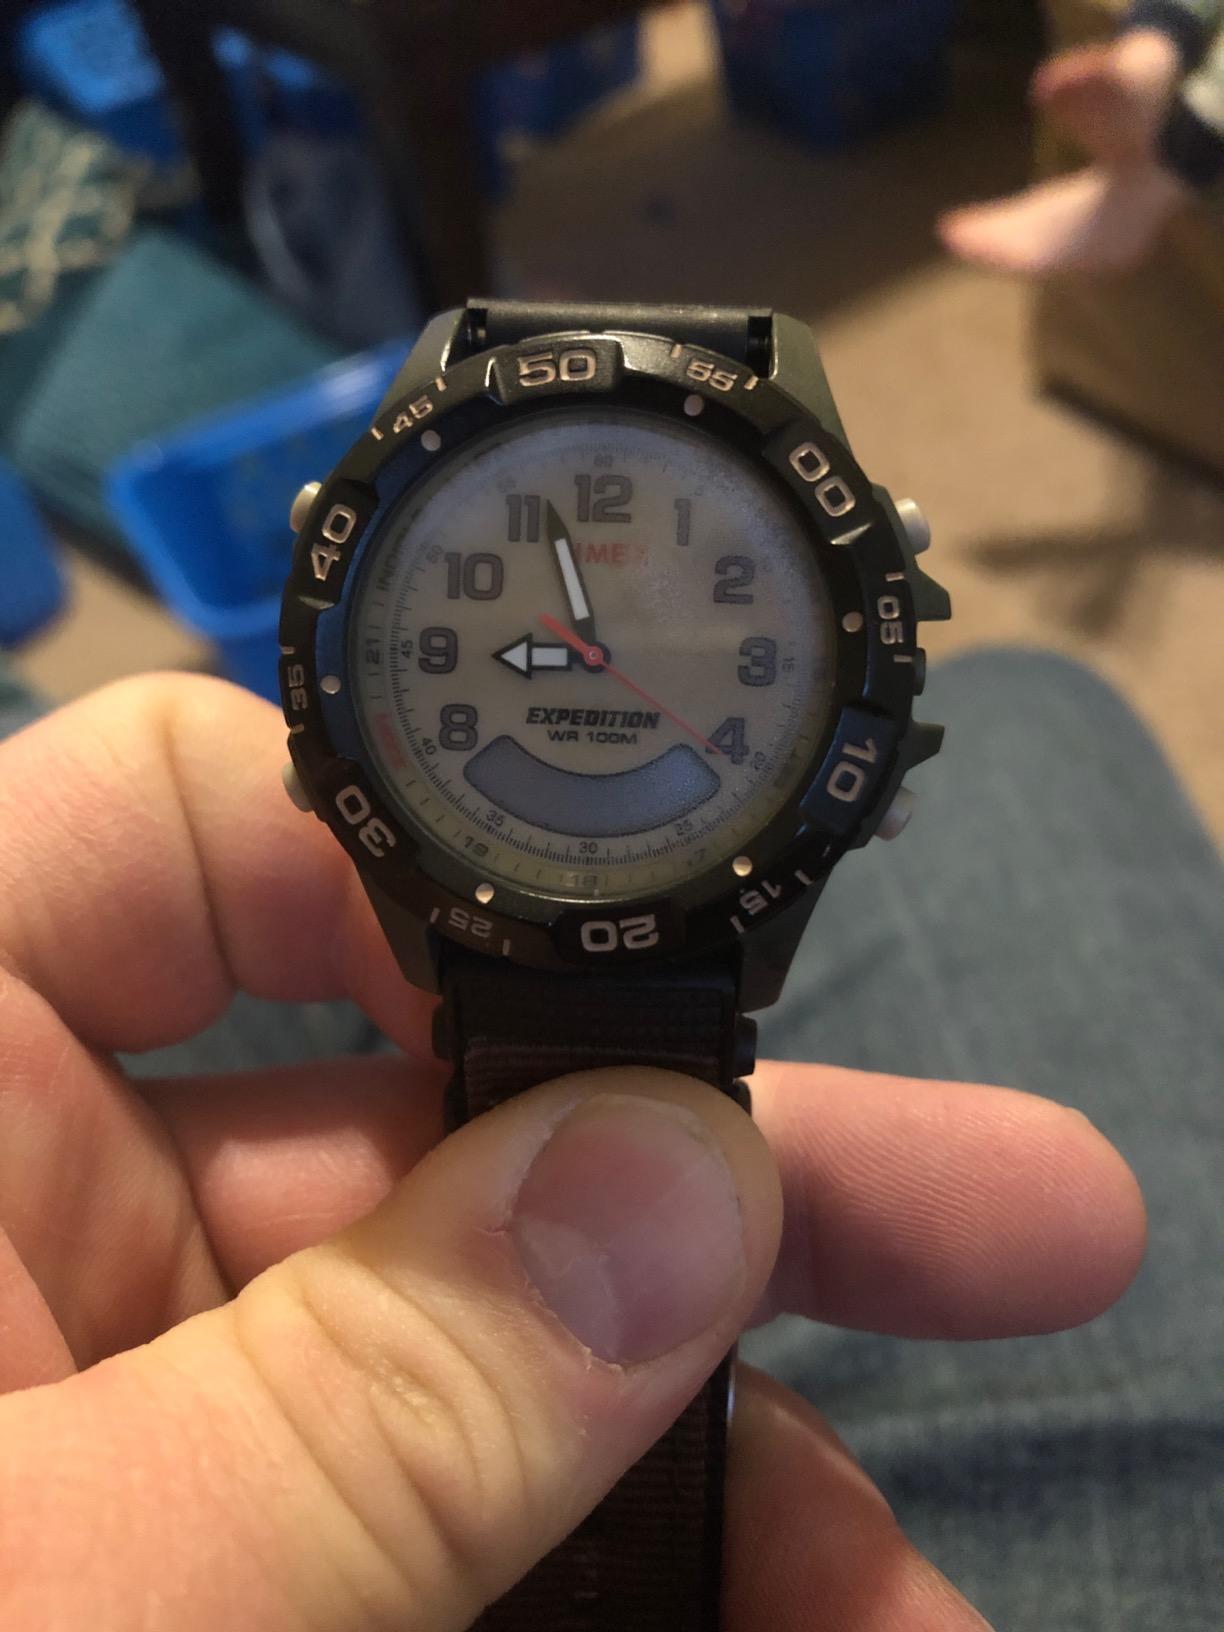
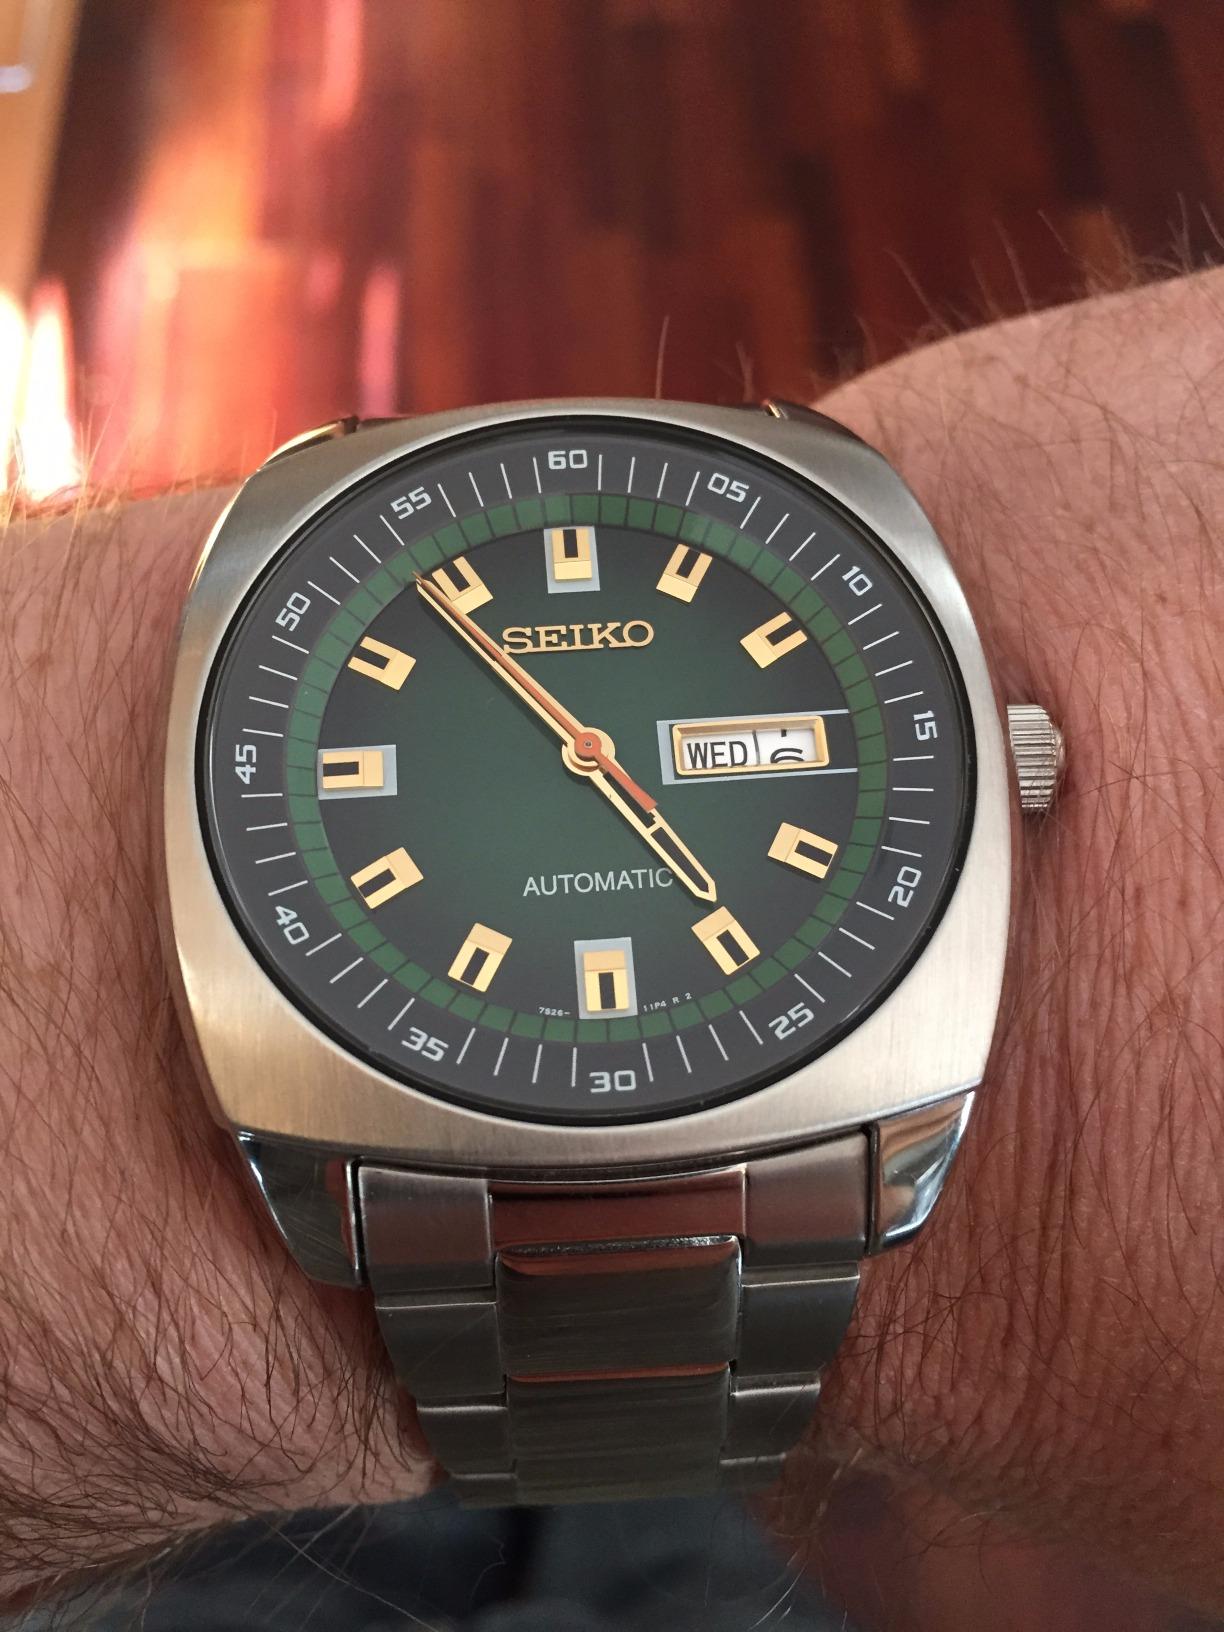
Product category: accessories_watch
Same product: no